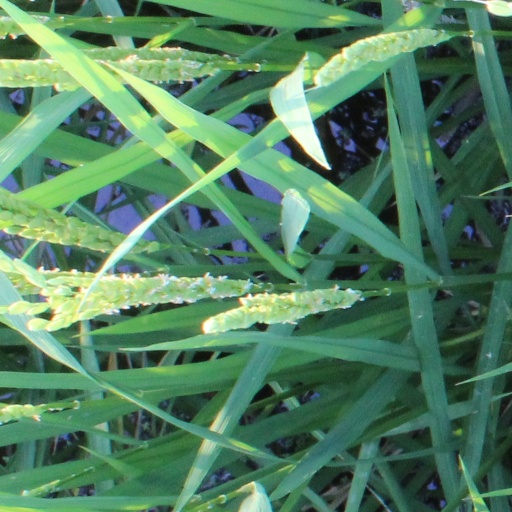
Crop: rice